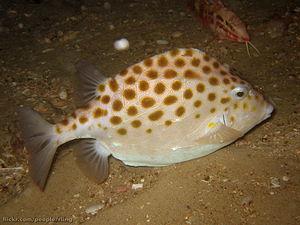
Les Aracanidae constituent une famille de poissons de l'ordre des Tetraodontiformes.
Anoplocapros est un genre de poissons tetraodontiformes de la famille des Aracanidae.